Central Division (web series)

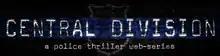

Central Division is a police drama web series about detectives in the LAPD's downtown precinct (known as Central Division). The show premiered on July 20, 2009. "Central Division" was created by Aleem Hossain and stars Brian Silverman and Clay Wilcox.